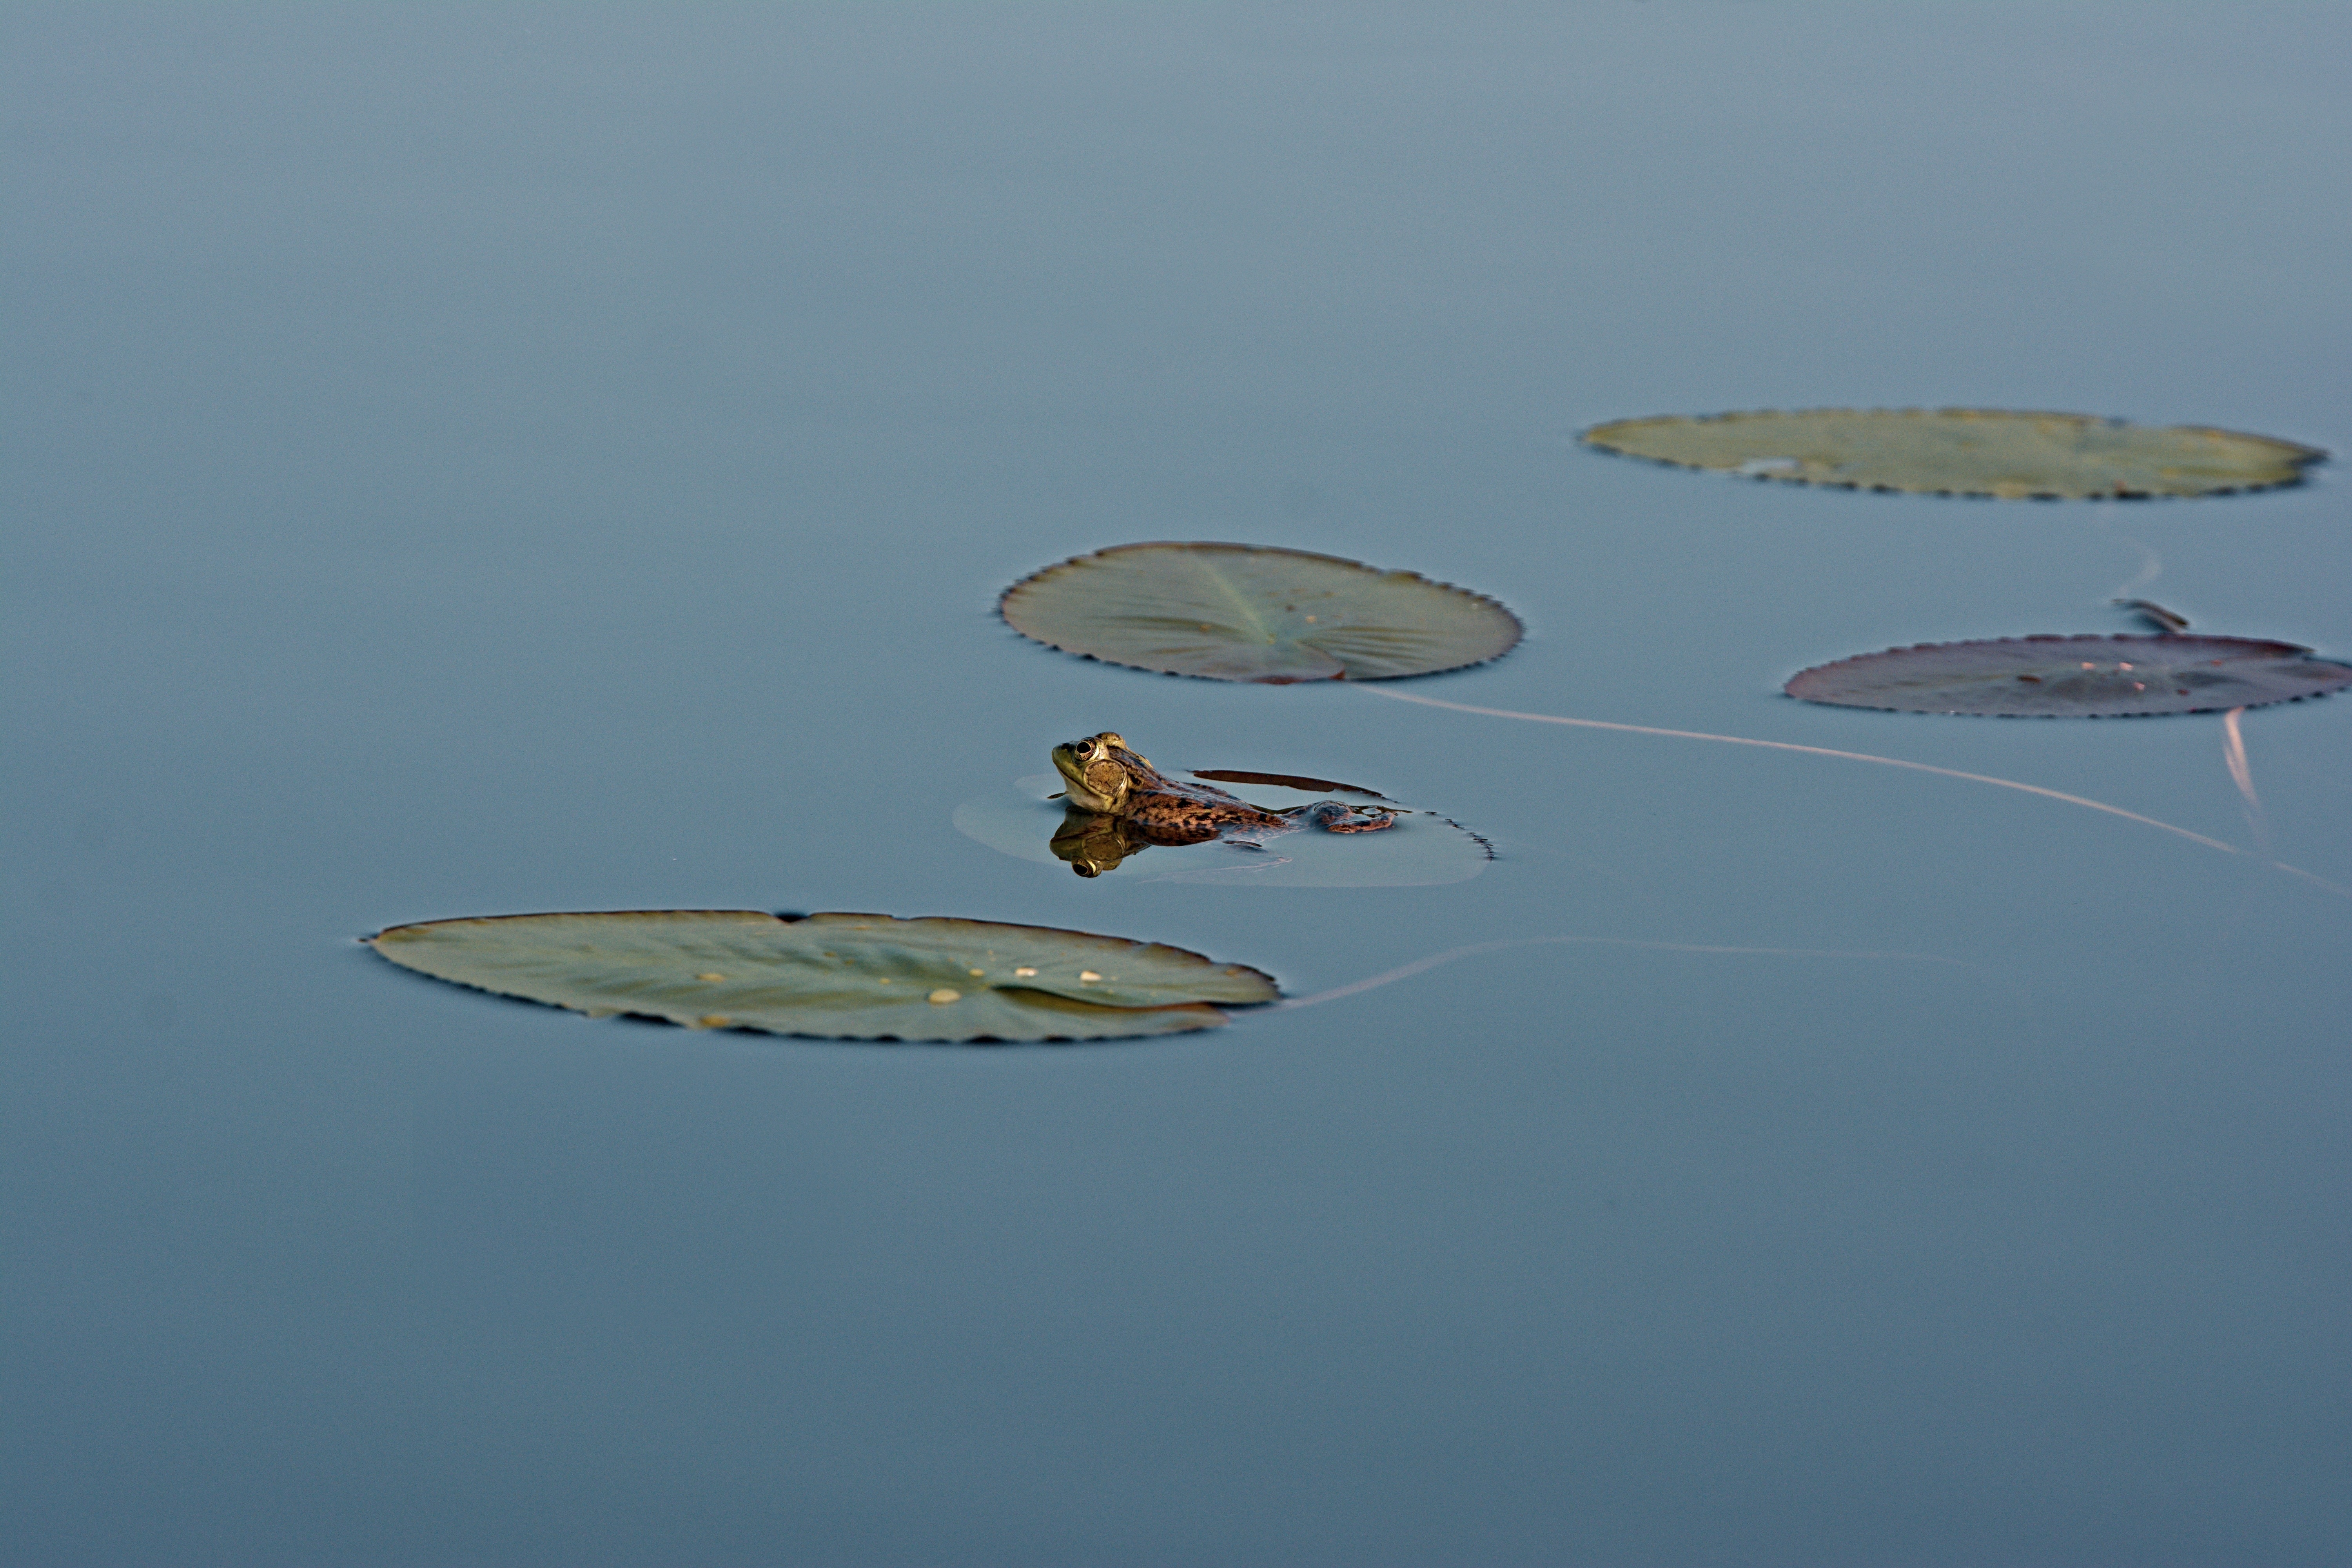
sea, water, nature, wing, plant, leaf, lake, animal, pond, wildlife, wild, reflection, aquatic, frog, toad, amphibian, water lily, lily, waterlily, pad, lily pads, lilypad, amphibious, croak, atmosphere of earth